Wharncliffe Viaduct

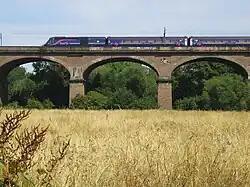
Looking north, July 2006

The Wharncliffe Viaduct is a brick-built viaduct that carries the Great Western Main Line railway across the Brent Valley, between Hanwell and Southall, Ealing, UK, at an elevation of . The viaduct, built in 1836–7, was constructed for the opening of the Great Western Railway (GWR). It is situated between Southall and Hanwell stations, the latter station being only a very short distance away to the east.